Juan de Fuca Ridge

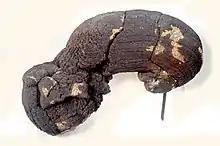
Basalt pillow lava from Juan de Fuca Ridge

The Juan de Fuca Ridge was at one point a part of the larger Pacific-Farallon ridge system. Approximately 30 million years ago, the Farallon Plate, being driven outwards by the Pacific-Farallon ridge, was pushed underneath the North American Plate, splitting what remained into the Juan de Fuca Plate to the North and the Cocos Plate and Nazca Plate to the South.